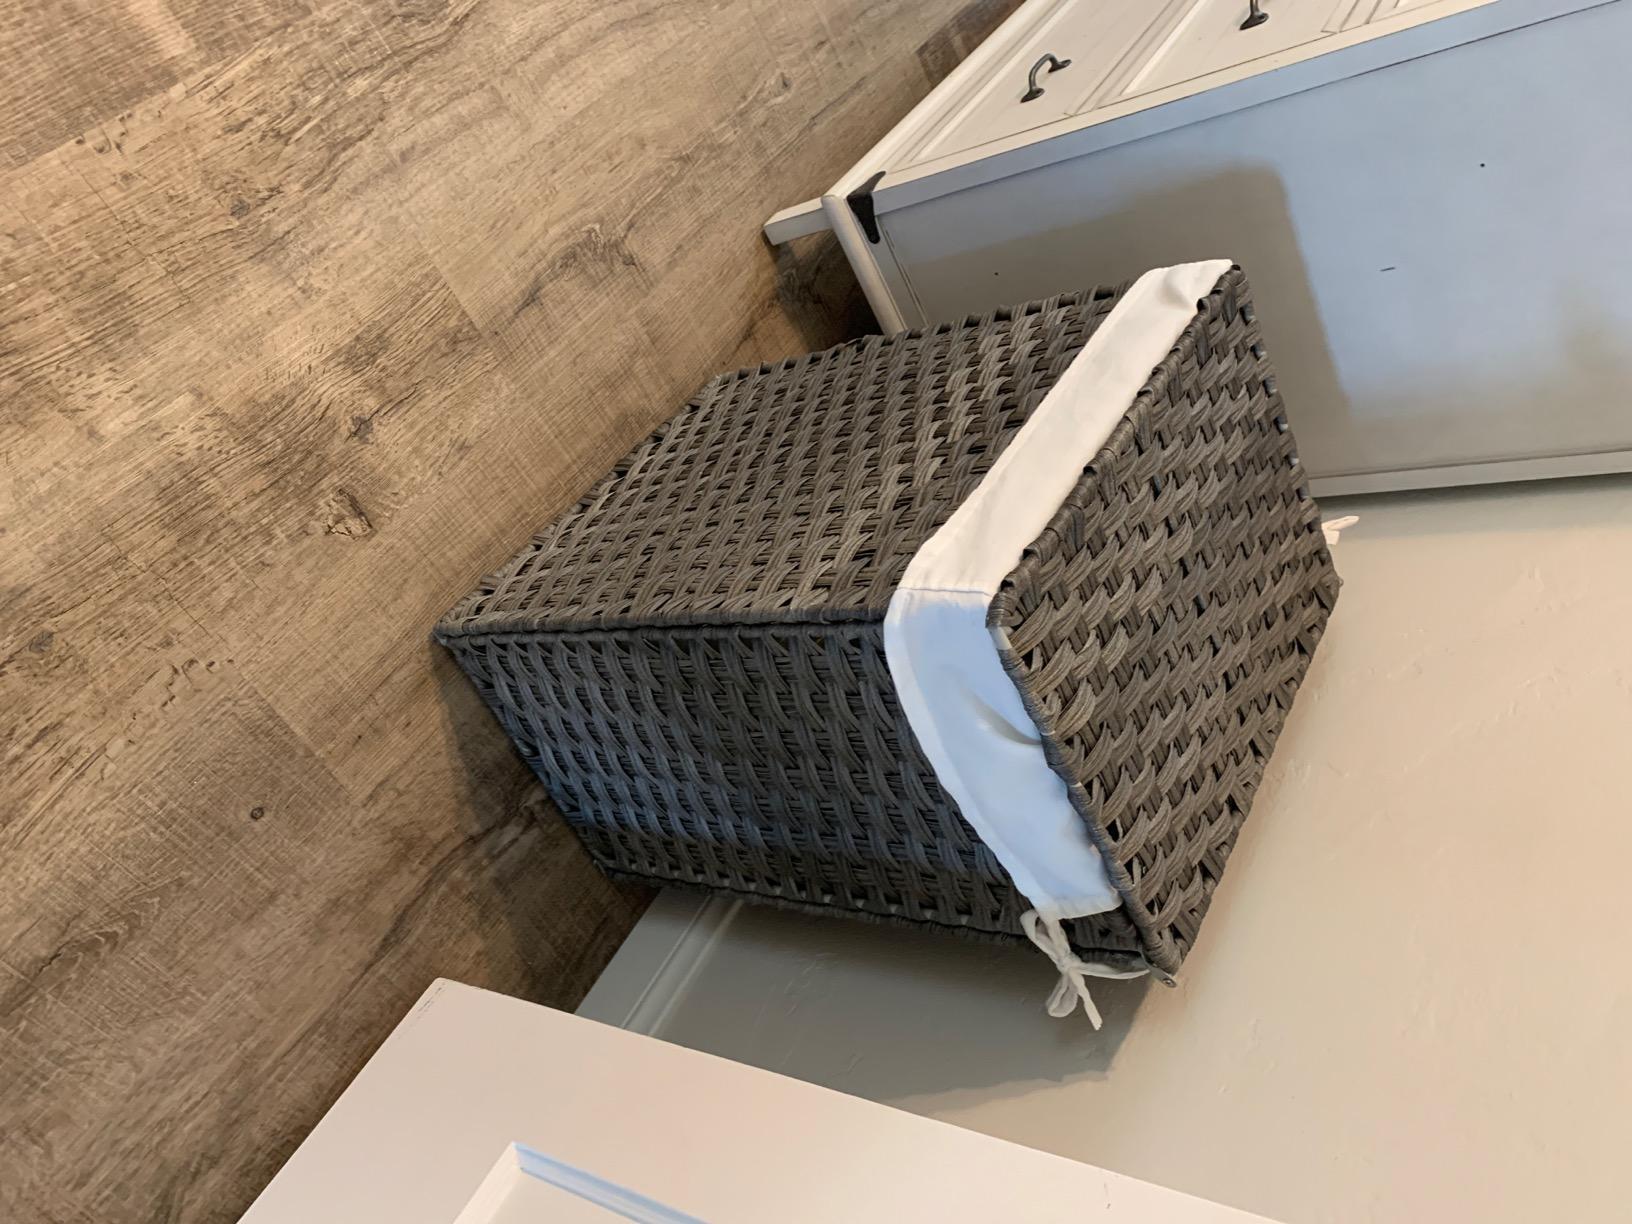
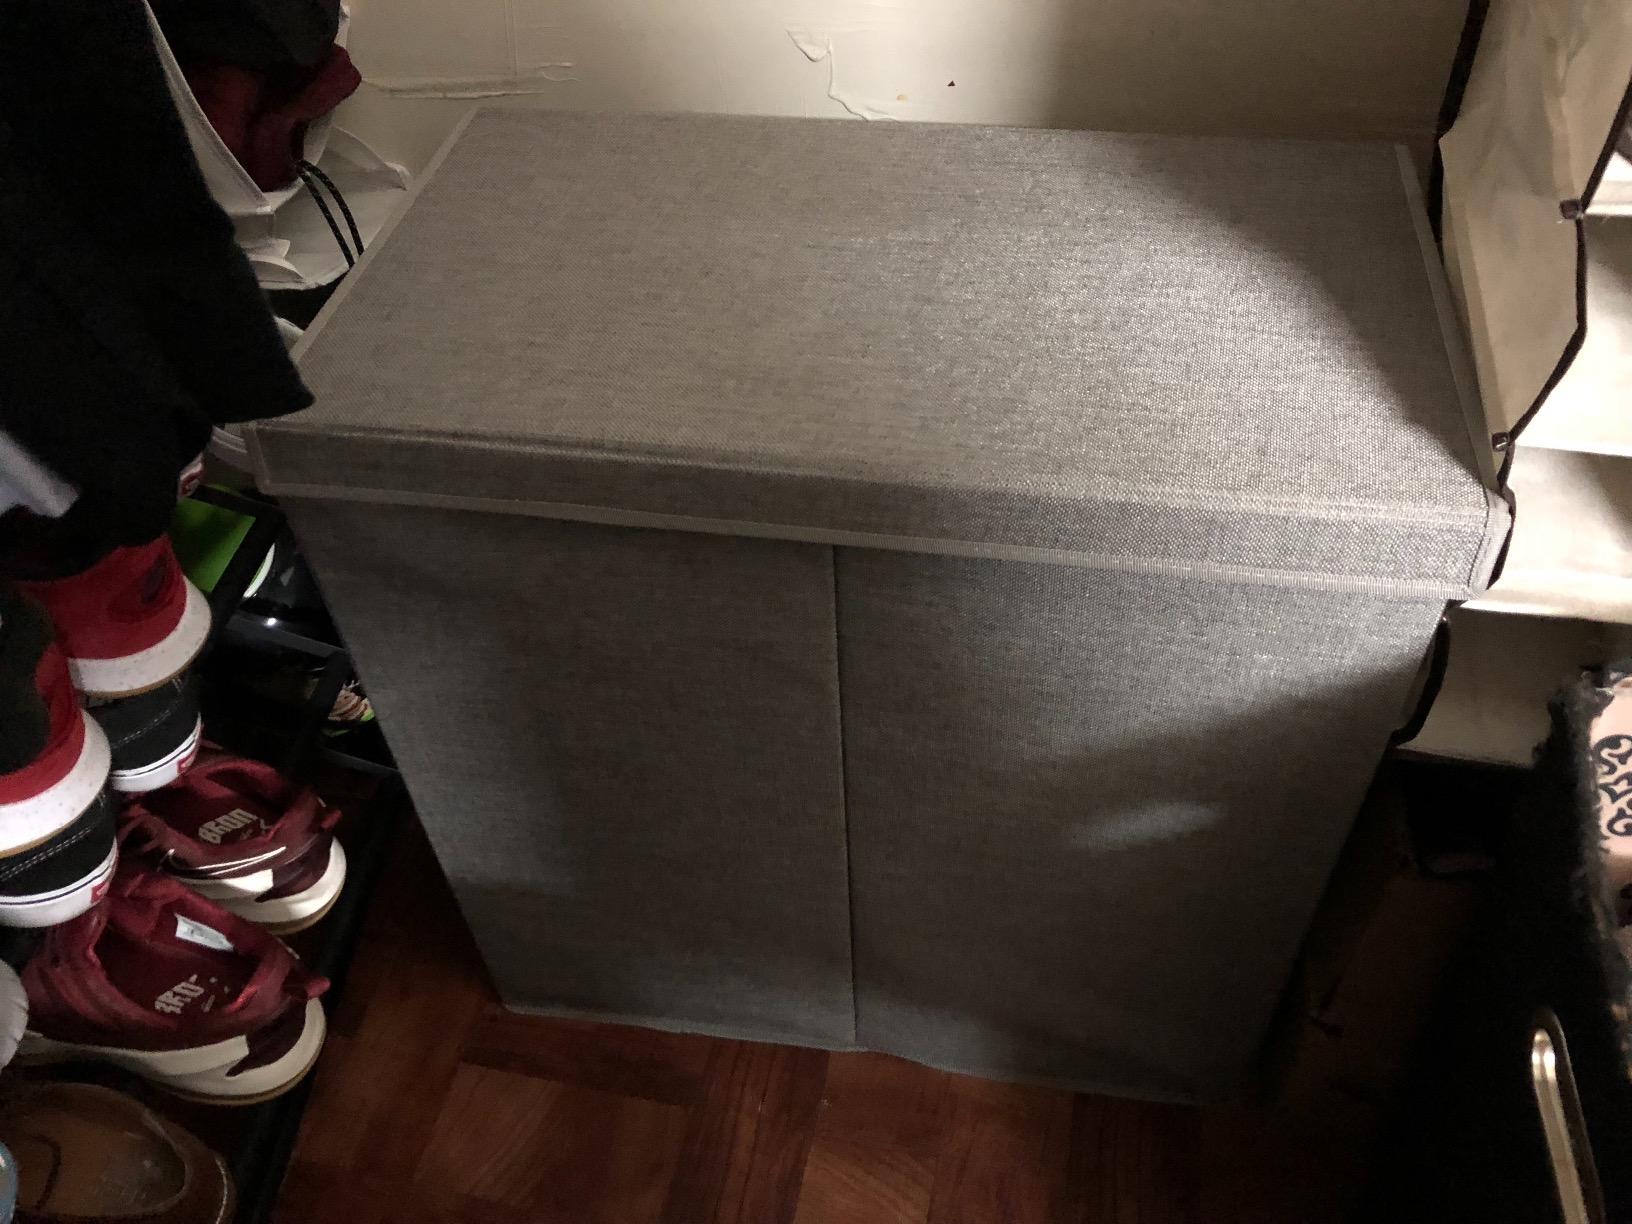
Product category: items_hamper
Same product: no